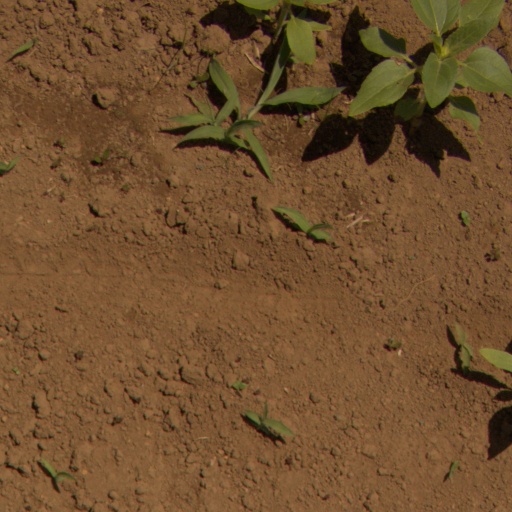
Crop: Jerusalem artichoke